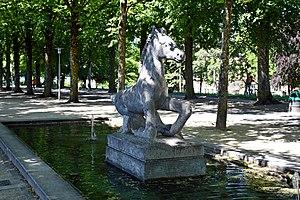
Le Poulain, statue de 1942 de Pierre Blanc, installée dans la fontaine du mail du parc de Valency, à Lausanne (Suisse).
Le parc de Valency est un parc public de la ville vaudoise de Lausanne, en Suisse.